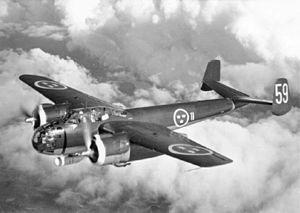
Le SaaB 18 était un bombardier bimoteur, conçu et construit par Svenska Aeroplan AB pour être utilisé par l’Armée de l’air suédoise en réponse à une compétition de conception de 1938. En raison de retards, il n'est entré en service qu'en 1944, mais est rapidement devenu le bombardier suédois standard. Il servit comme bombardier, avion de reconnaissance ou même d’attaque au sol, mais il a également contribué au développement de sièges éjectables et de missiles guidés air-sol jusqu’à son remplacement par le Saab Lansen à la fin des années 1950.